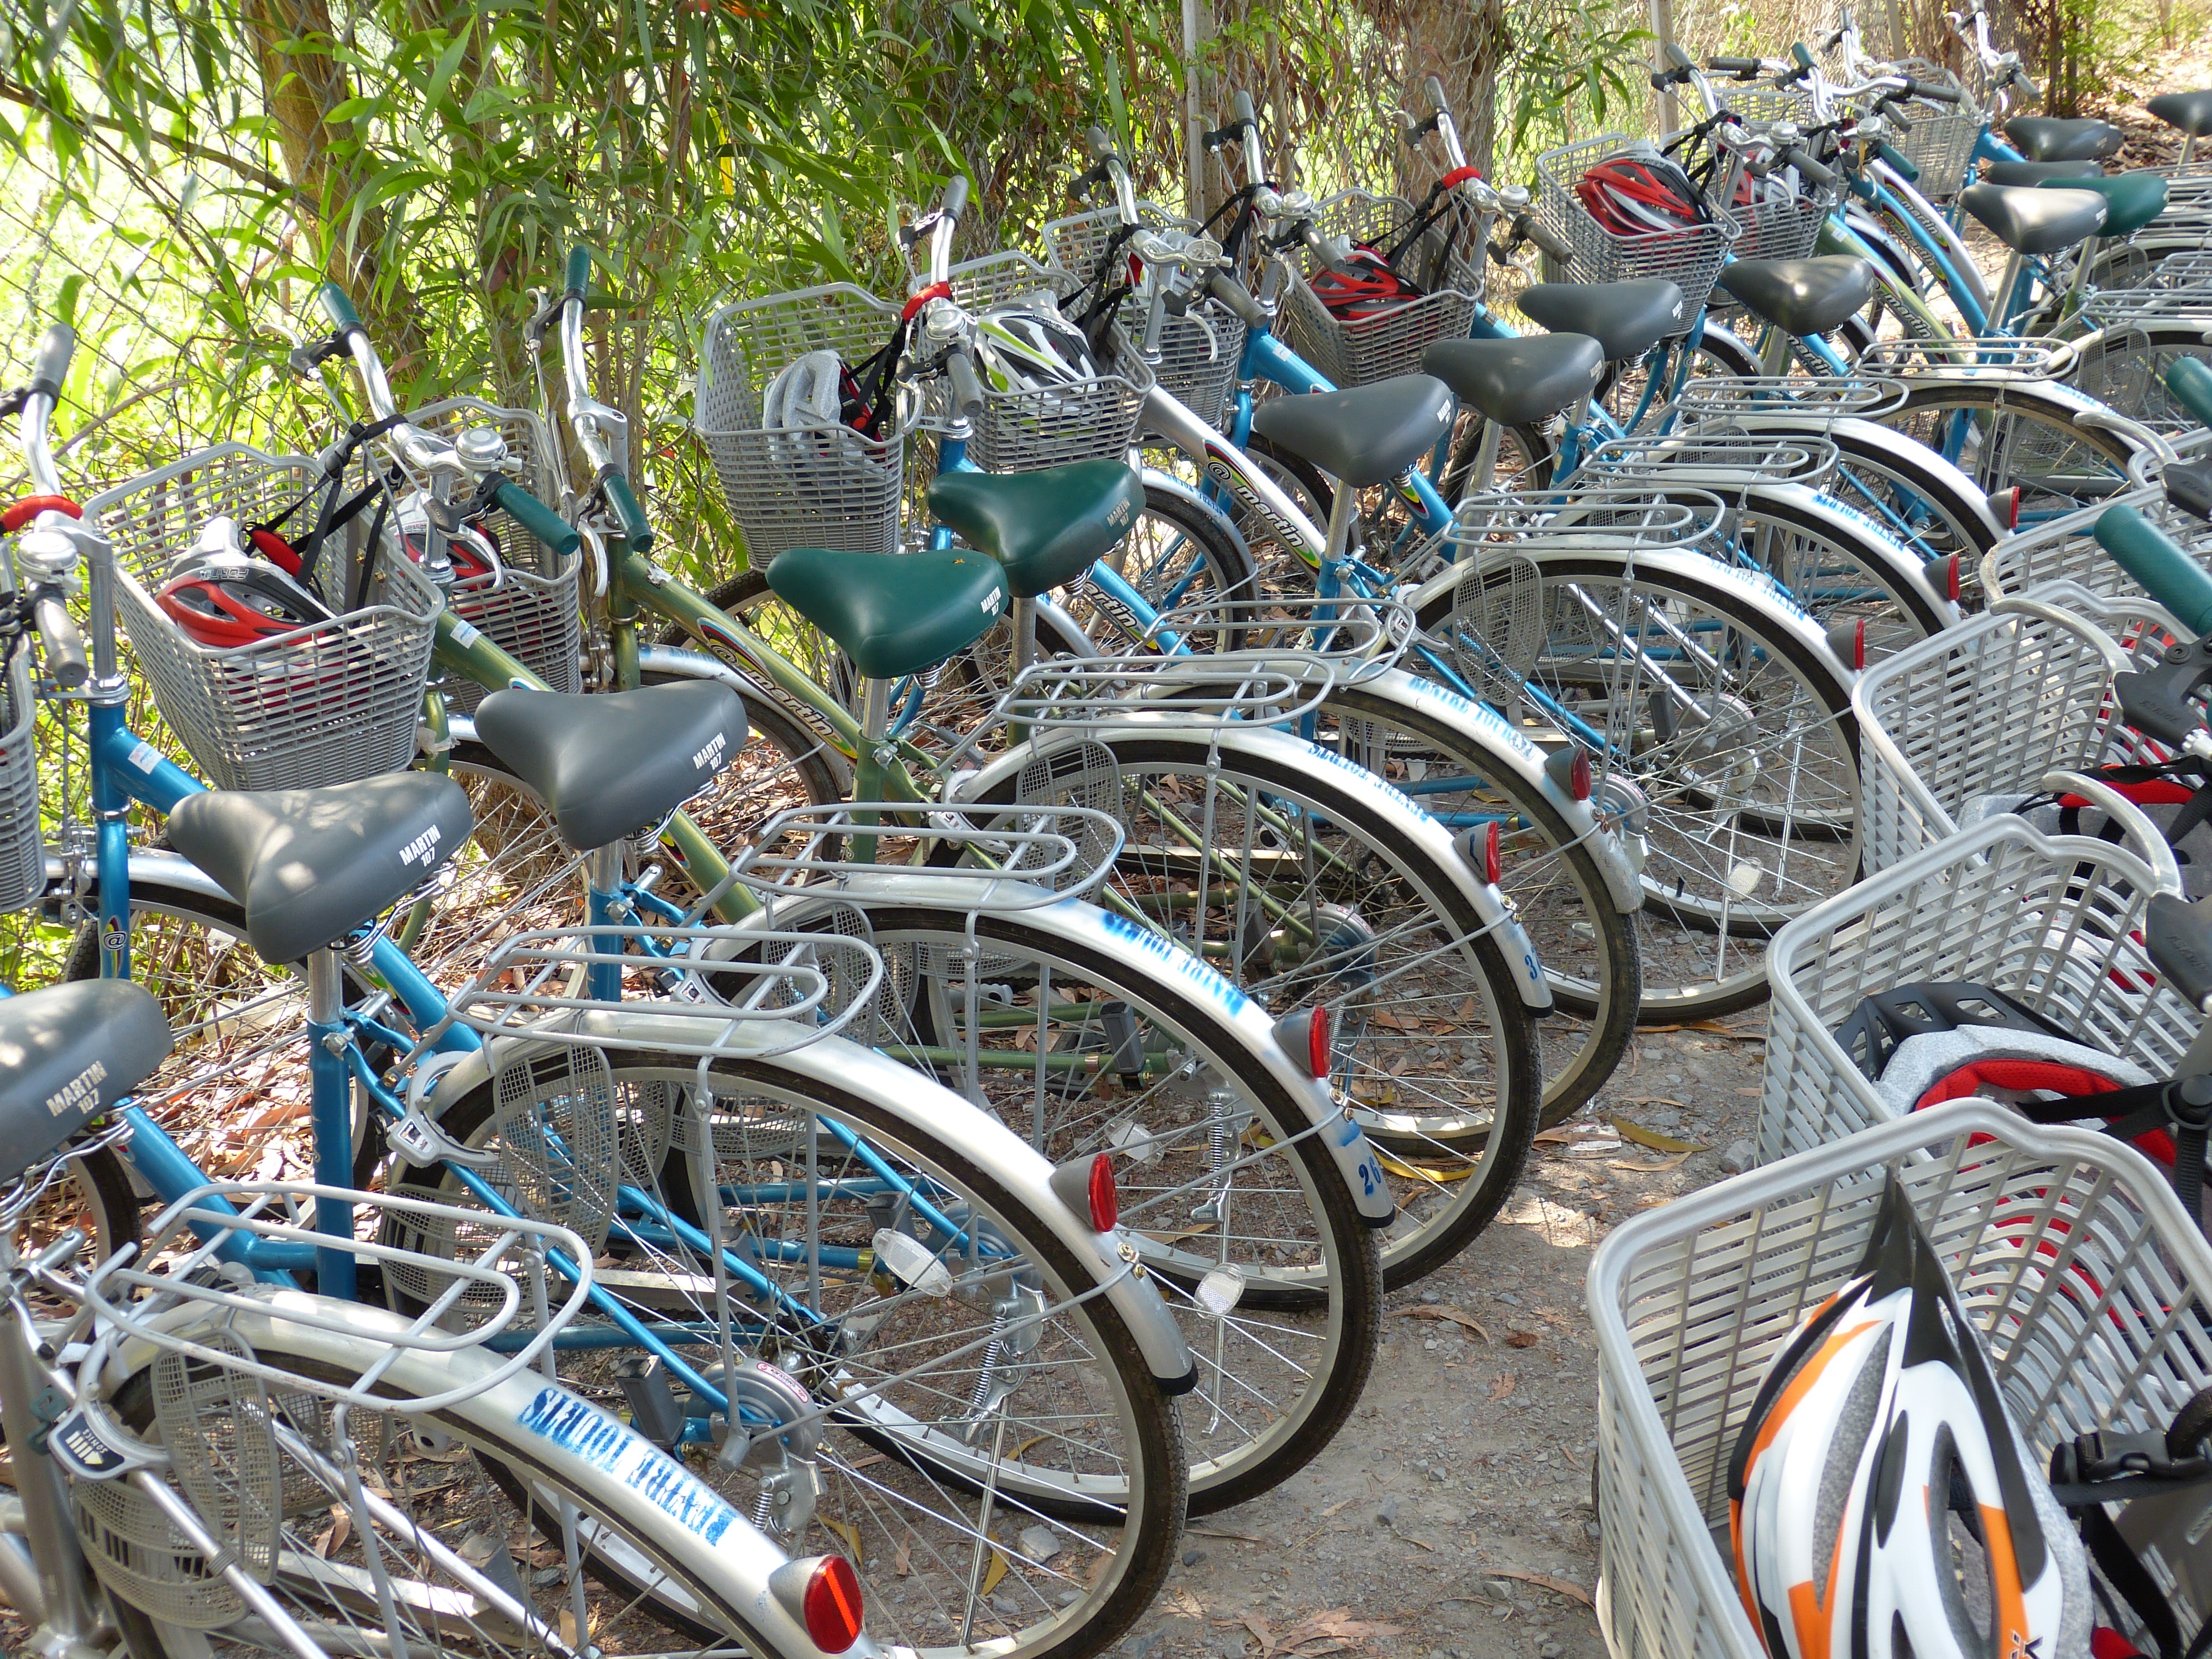
wheel, bicycle, bike, vehicle, tourism, cycle, sports equipment, mountain bike, cycling, wheels, vietnam, biker, two wheeled vehicle, bicycle racing, road bicycle, endurance sports, racing bicycle, road bicycle racing, mekong delta